P'tcha

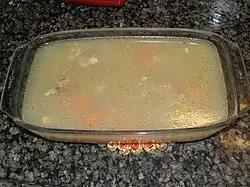
P'tcha

The Second Avenue Deli in Manhattan was one of the few Jewish restaurants in the United States that still served p'tcha, but does no longer. Given the small and dwindling customer base, p'tcha is made to order upon request. In 2017, a kosher deli opened in Miami that serves p'tcha.